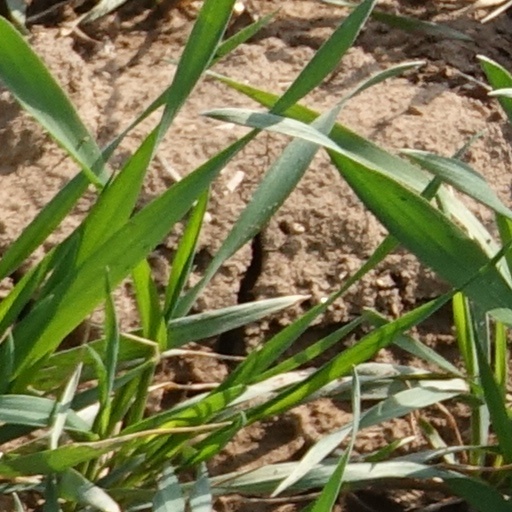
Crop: wheat